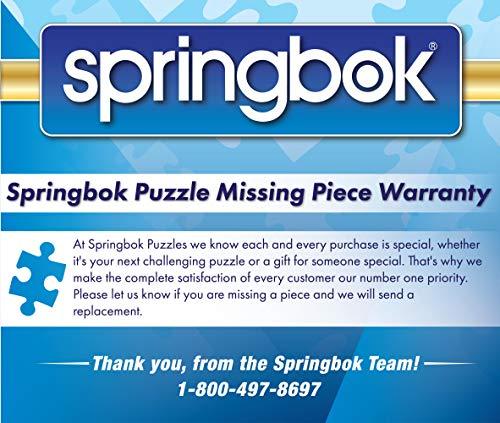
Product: Springbok Puzzles - Feathered Friends Jigsaw Puzzle - 500 Pieces - Large 18 Inch by 23.5 Inch Puzzle
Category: Toys & Games | Puzzles | Jigsaw Puzzles
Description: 1006 piece jigsaw puzzle - featuring a finished size of 30 inches by 24 inches with a precision cut that ensures a tight, interlocking heirloom-quality puzzle.
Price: $12.95
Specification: ProductDimensions:18x23.5x1inches|ItemWeight:1.25pounds|ShippingWeight:1.3pounds(Viewshippingratesandpolicies)|ASIN:B07DLCZZDD|Itemmodelnumber:34-01559|Manufacturerrecommendedage:3months-8years